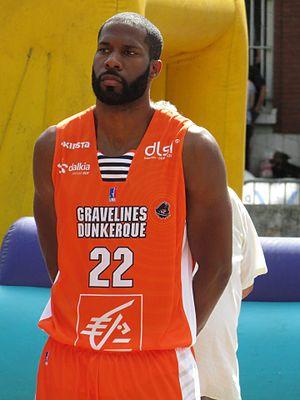
22 Kyle Gibson
Kyle Gibson, né le 22 mai 1987 à Los Angeles, Californie, est un joueur américain de basket-ball. Il évolue au poste d'ailier.